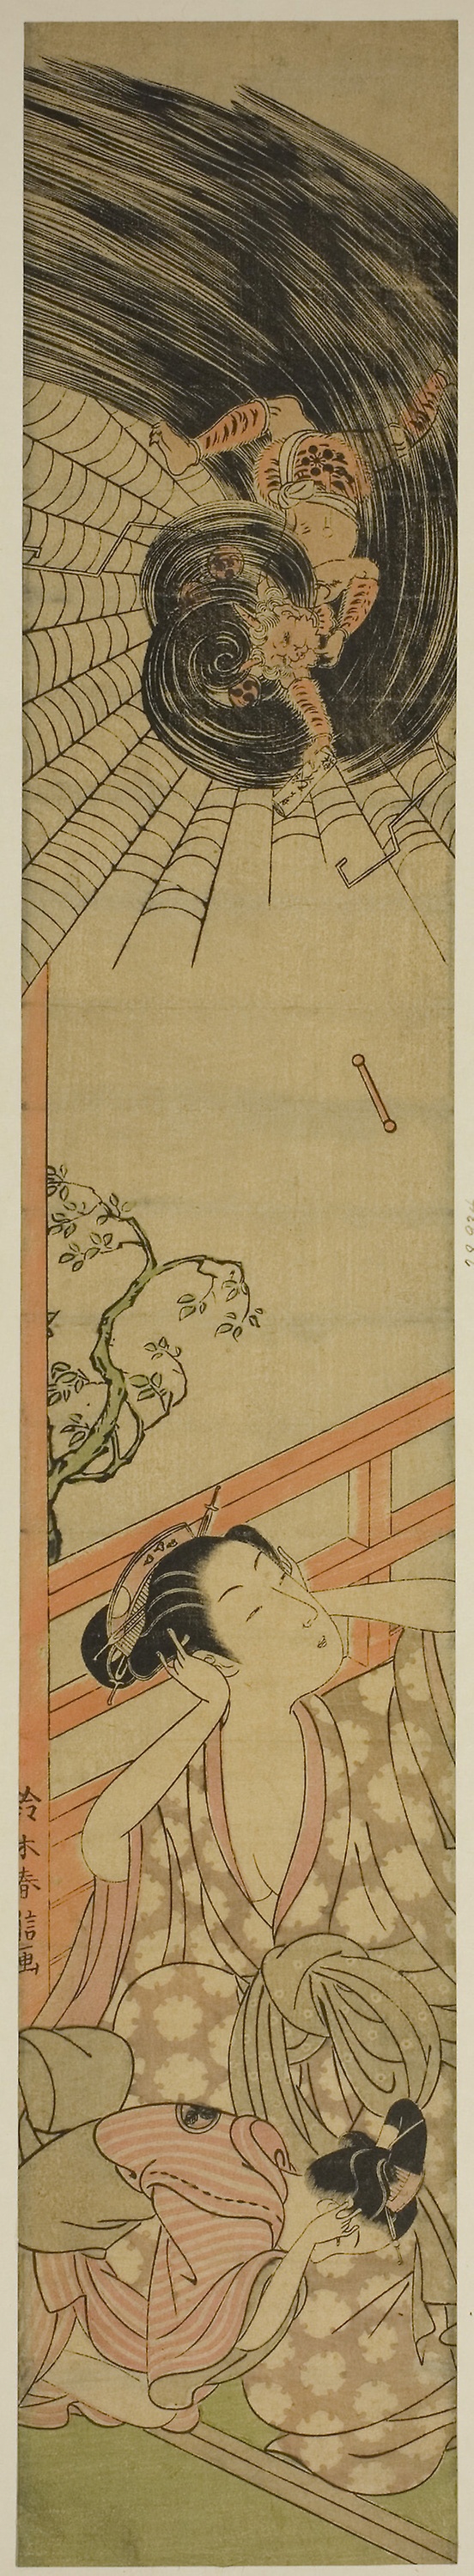
text, fictional character, illustration, art, fiction, drawing, paper